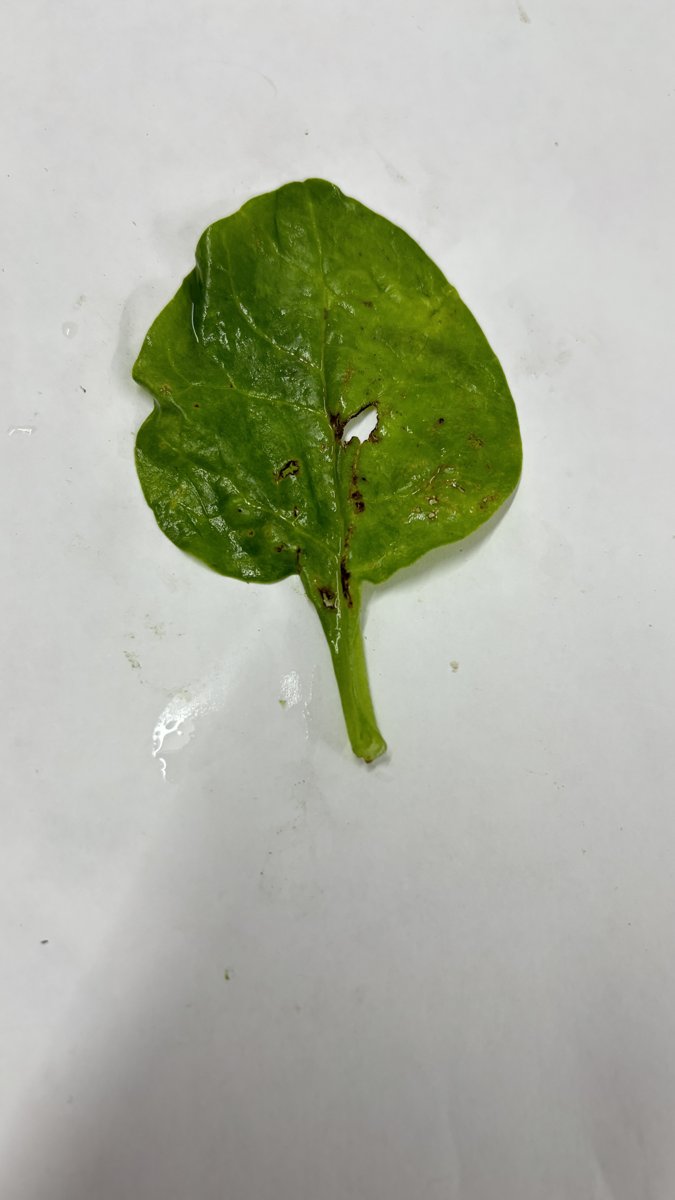
Label: Pest-Damage